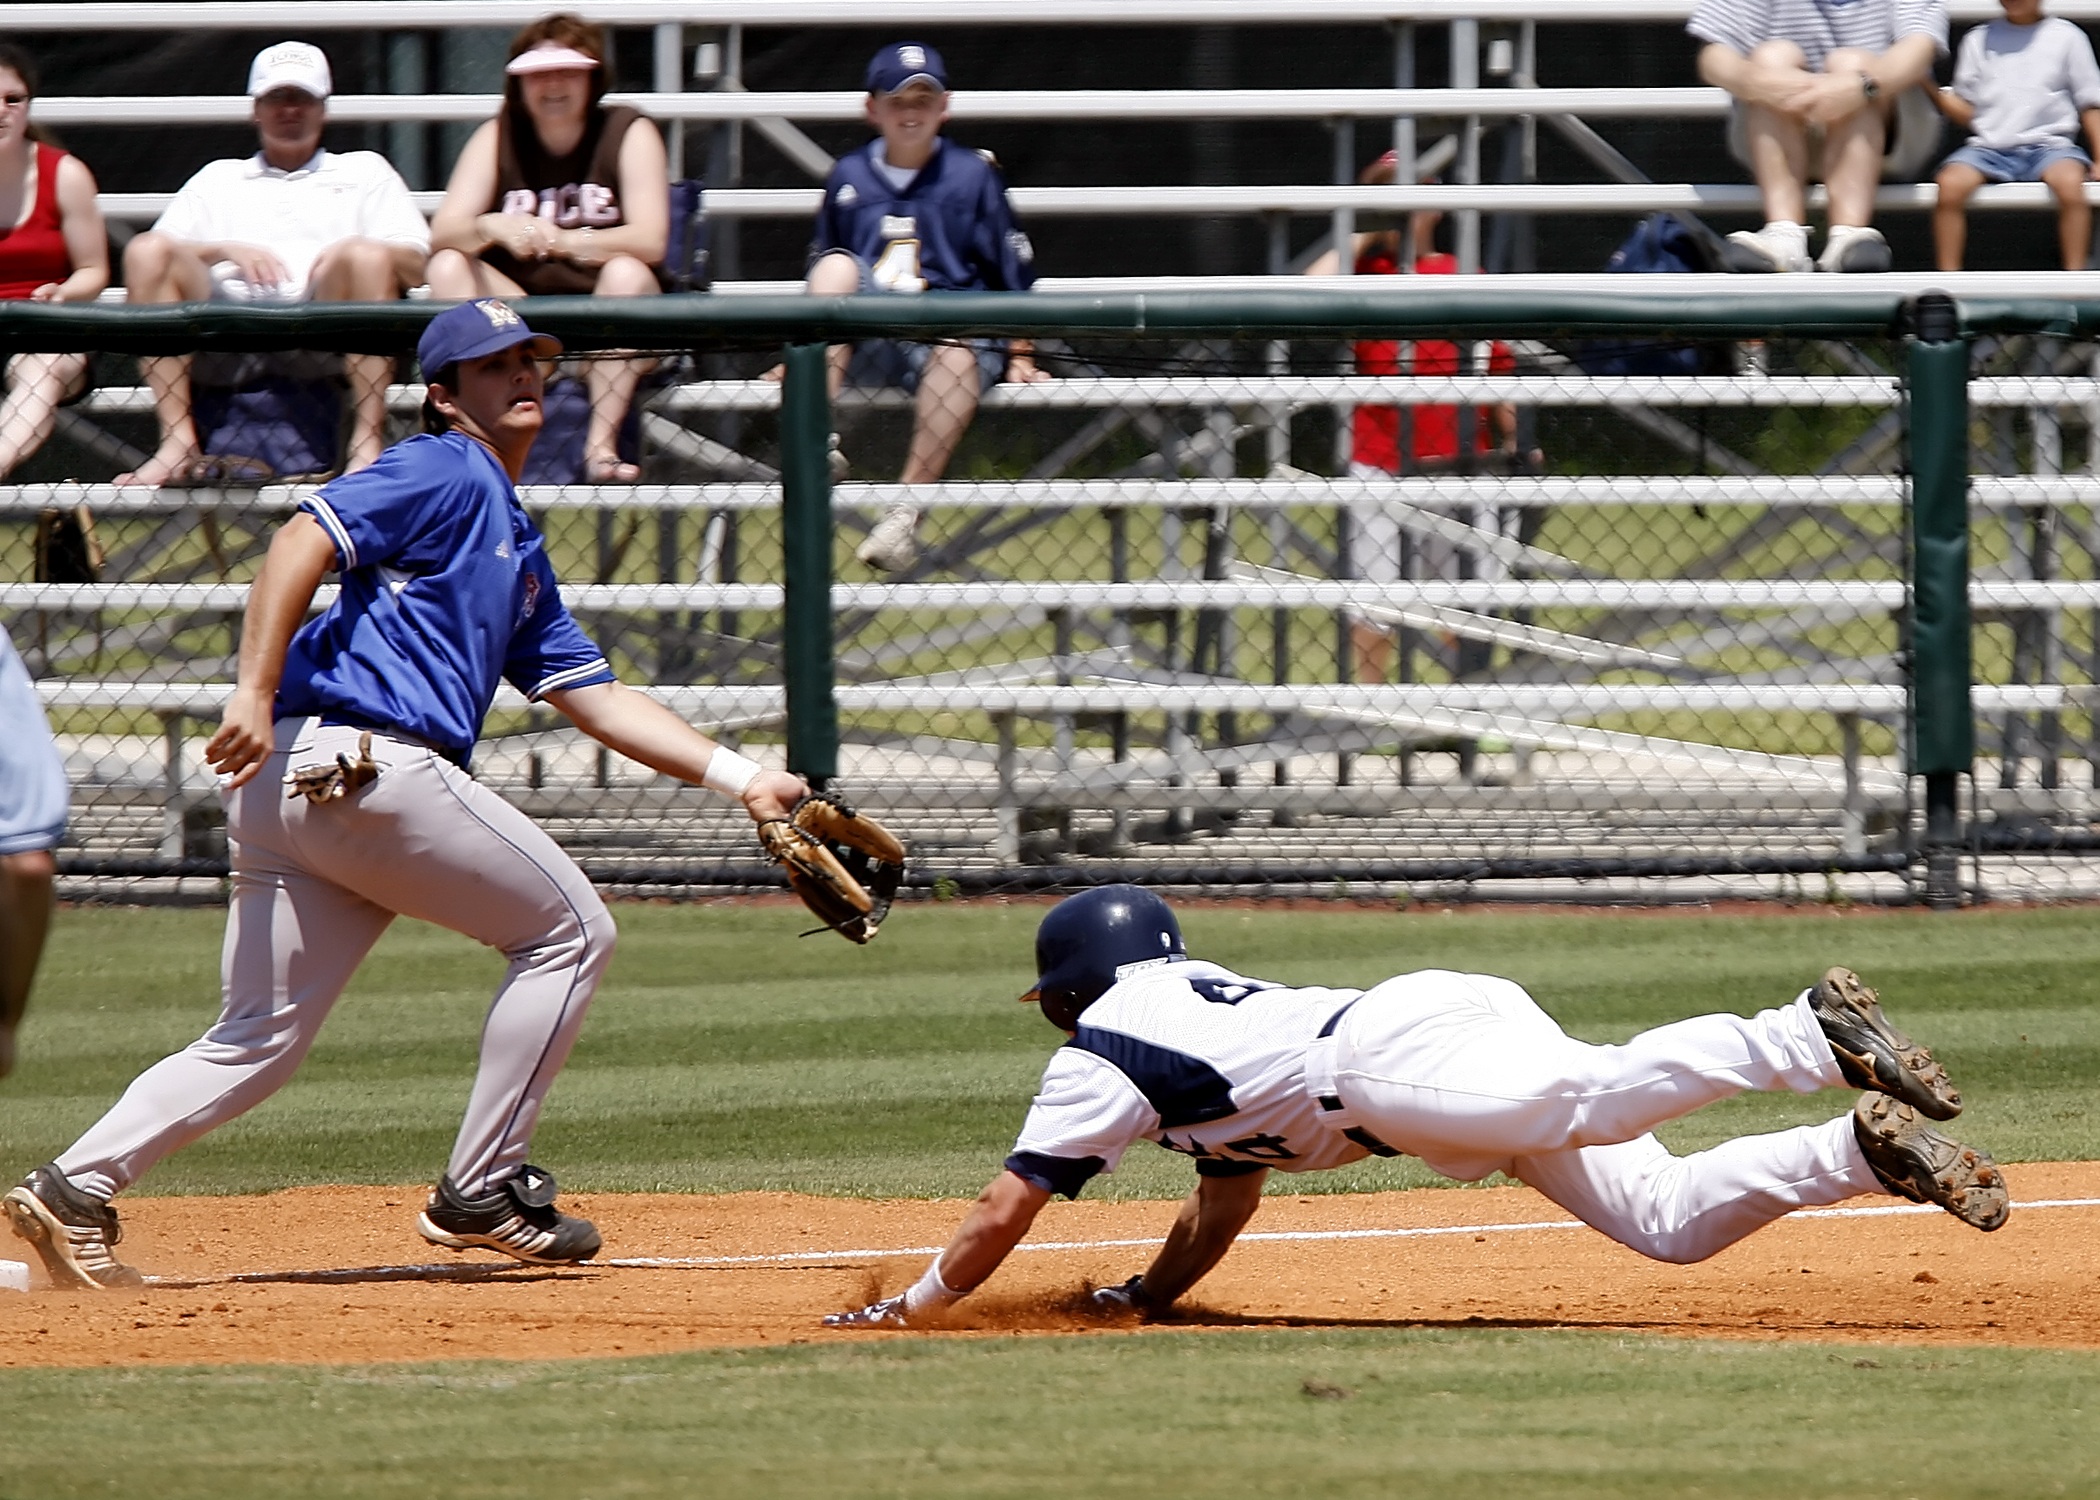
fence, baseball, glove, sport, game, male, motion, athletic, action, dust, runner, player, ballpark, outdoors, competition, sports, helmet, uniform, horizontal, college, athlete, spectators, sliding, tackle, ball game, team sport, college baseball, baseball positions